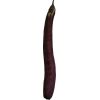
Label: eggplant_long